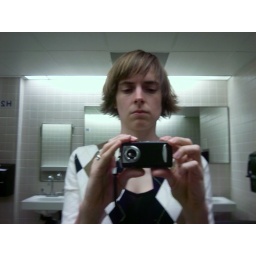
0509071344 - mirror in the bathroom